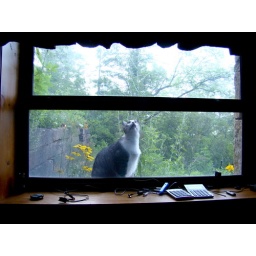
While I was packing to leave Buddy hopped up in the window. My office on the window sill minus computer.